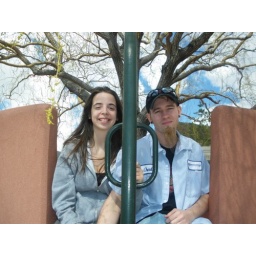
sitting in a gigantic flower pot